Nikita the Tanner

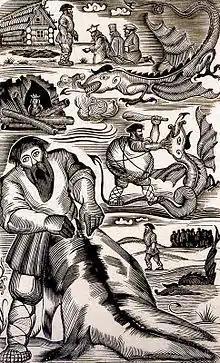
A wood engraving of Nikita

"Nikita the Tanner", also Nikita Kozhemyaka, or Mykyta Kozhumyaka is an Eastern European fairy tale set in Kyiv. The main character is an East Slavic folk hero ("bogatyr"), a character from a legend. In some sources he is called "Kirill" or "Kyrylo the Tanner", sometimes "Elijah the Tailor". The oldest source on it could be found in the Laurentian Codex of the Primary Chronicle.